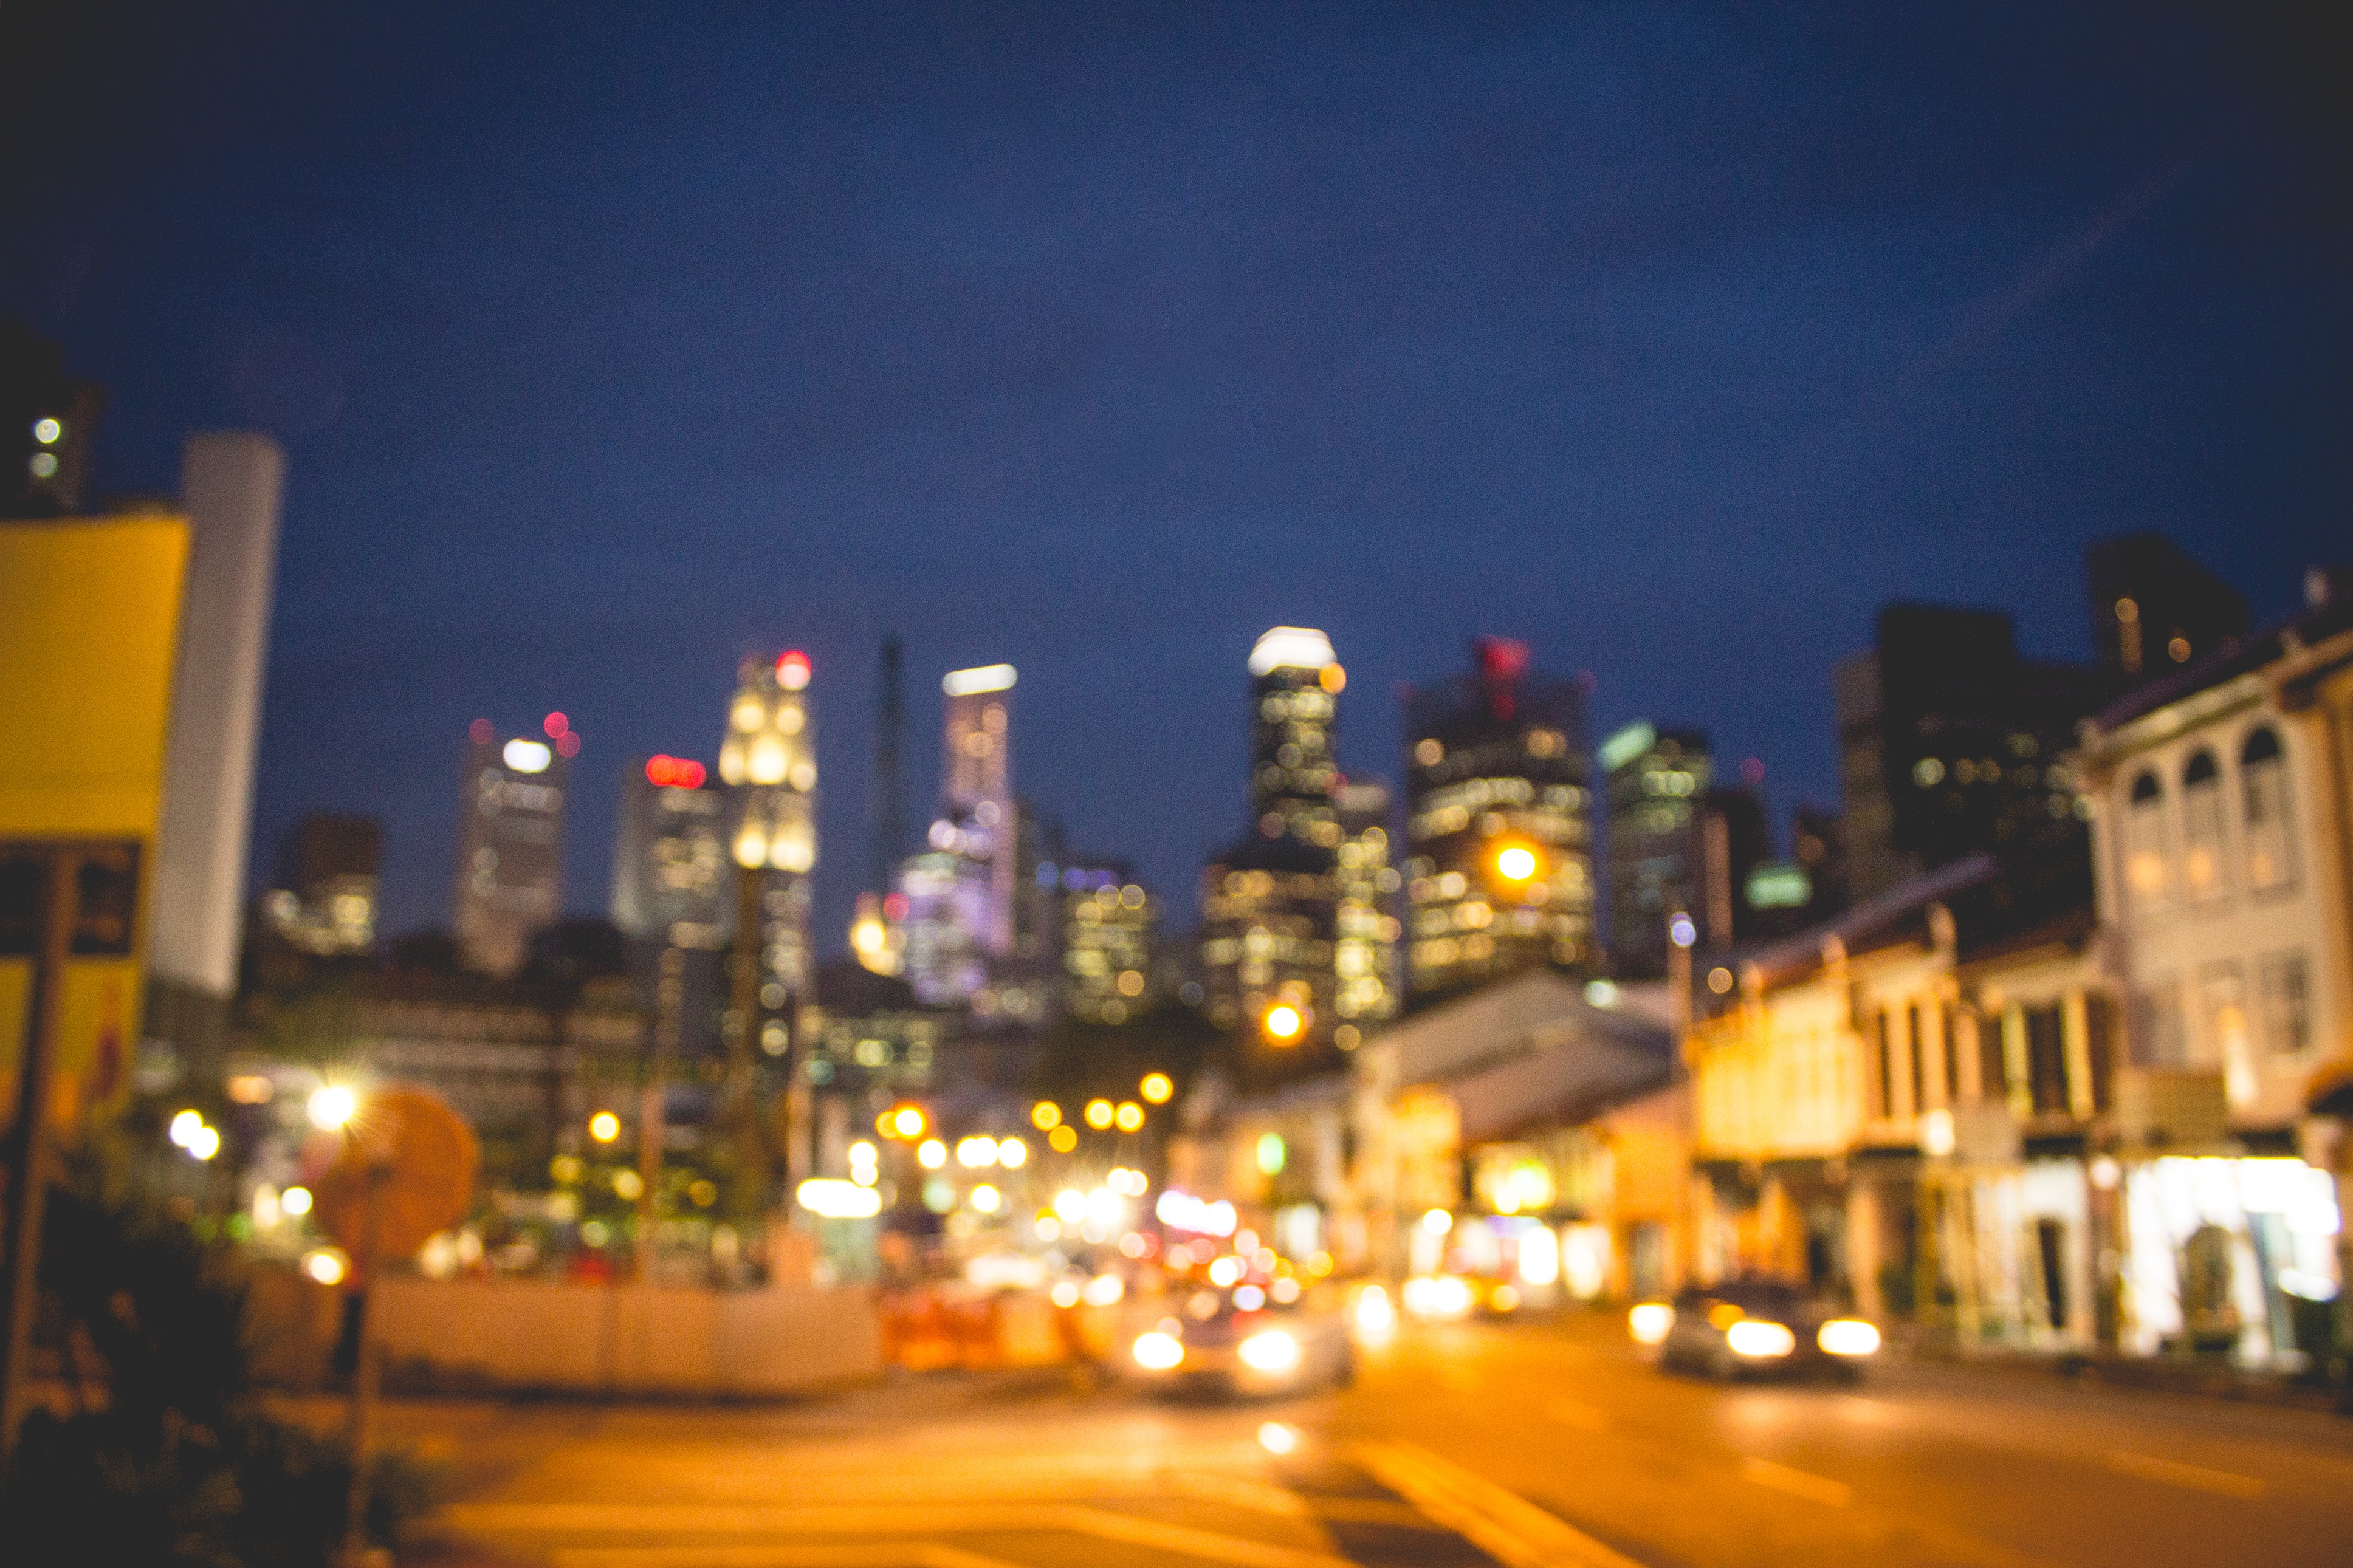
road, skyline, street, night, city, cityscape, downtown, dusk, evening, lighting, metropolis, neighbourhood, urban area, human settlement, metropolitan area